Answer in natural language. Estimate the real world distances between objects in the image. Which object is closer to sleek black flatscreen smart tv, blue modern dining table or Window? Choose between the following options: Window or blue modern dining table
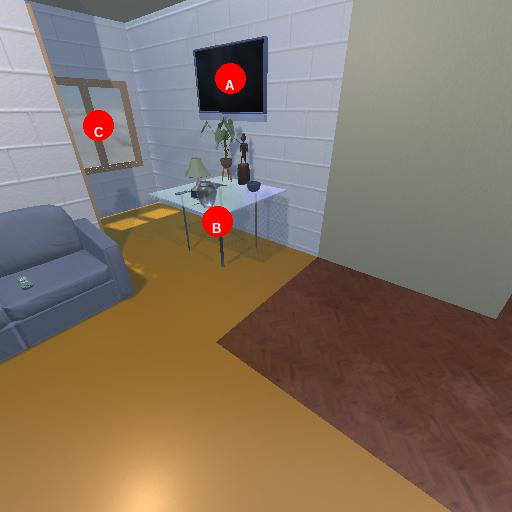
<answer>blue modern dining table</answer>